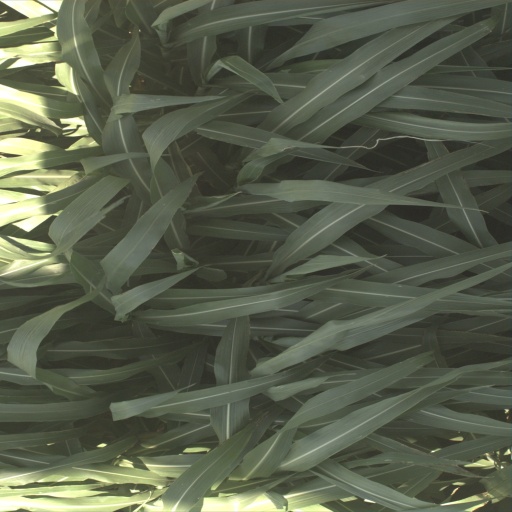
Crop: sorghum